Manhao

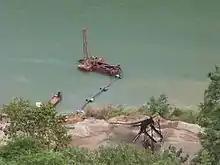
A typical sand mining operation in the Red River near Manhao

The Madushan Dam is located a few kilometers upstream from Manhao; the dame is named after the nearby Madushan Village.